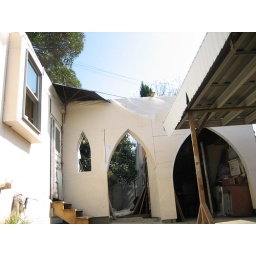
work in progress - fresh framed arches, wall &amp;amp; bay window